Imogen Hollins

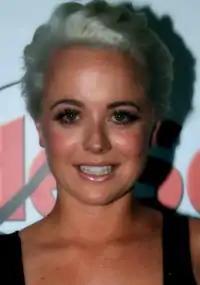
Charlie Clemmow wrote to the BBC asking if they would be casting for the role of Imogen, and after making continued contact, she was cast in the role.

Actress Charlie Clemmow spent two years writing over 100 letters to production companies and casting calls; Clemmow did not want to be represented by an agent as she wanted to see if she could book a role through her own means. She was watching an episode of "Doctors" and noticed Karen Hollins (Jan Pearson) mentioning an off-screen teenage daughter. She wrote to the BBC to ask if her daughter would appear and if they were casting for her, and after two letters and three emails, Clemmow was called for an audition for the role of Imogen. Whilst attending the audition, Clemmow had bleached white blonde hair, which she felt made her stand out against other auditionees. However, as Imogen, she wears pink and blue hair extensions. Clemmow also noted that in real life, she does not wear makeup or bright clothes like her character does, nor does she have a Birmingham accent like Imogen. Despite being 23 at the time of securing the role, Clemmow continued to apply for teenage roles due to looking young for her age, and explained: "in my career it's an advantage, as I have more experience than teenage actresses going for those roles."